American premieres of Dmitri Shostakovich's Symphony No. 7

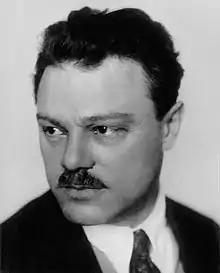
Samuil Samosud, Shostakovich's downstairs neighbor in Kuybyshev, conducted the Symphony No. 7's world premiere.

Shostakovich did not object to the interpretation by his friends and colleagues that his newest symphony was about the war. Film director Alexei Kapler, who was among the first people to hear Shostakovich play the symphony, recalled: